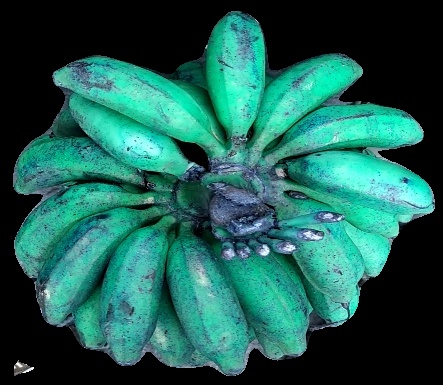
Variety: rasbale
Grade: grade3